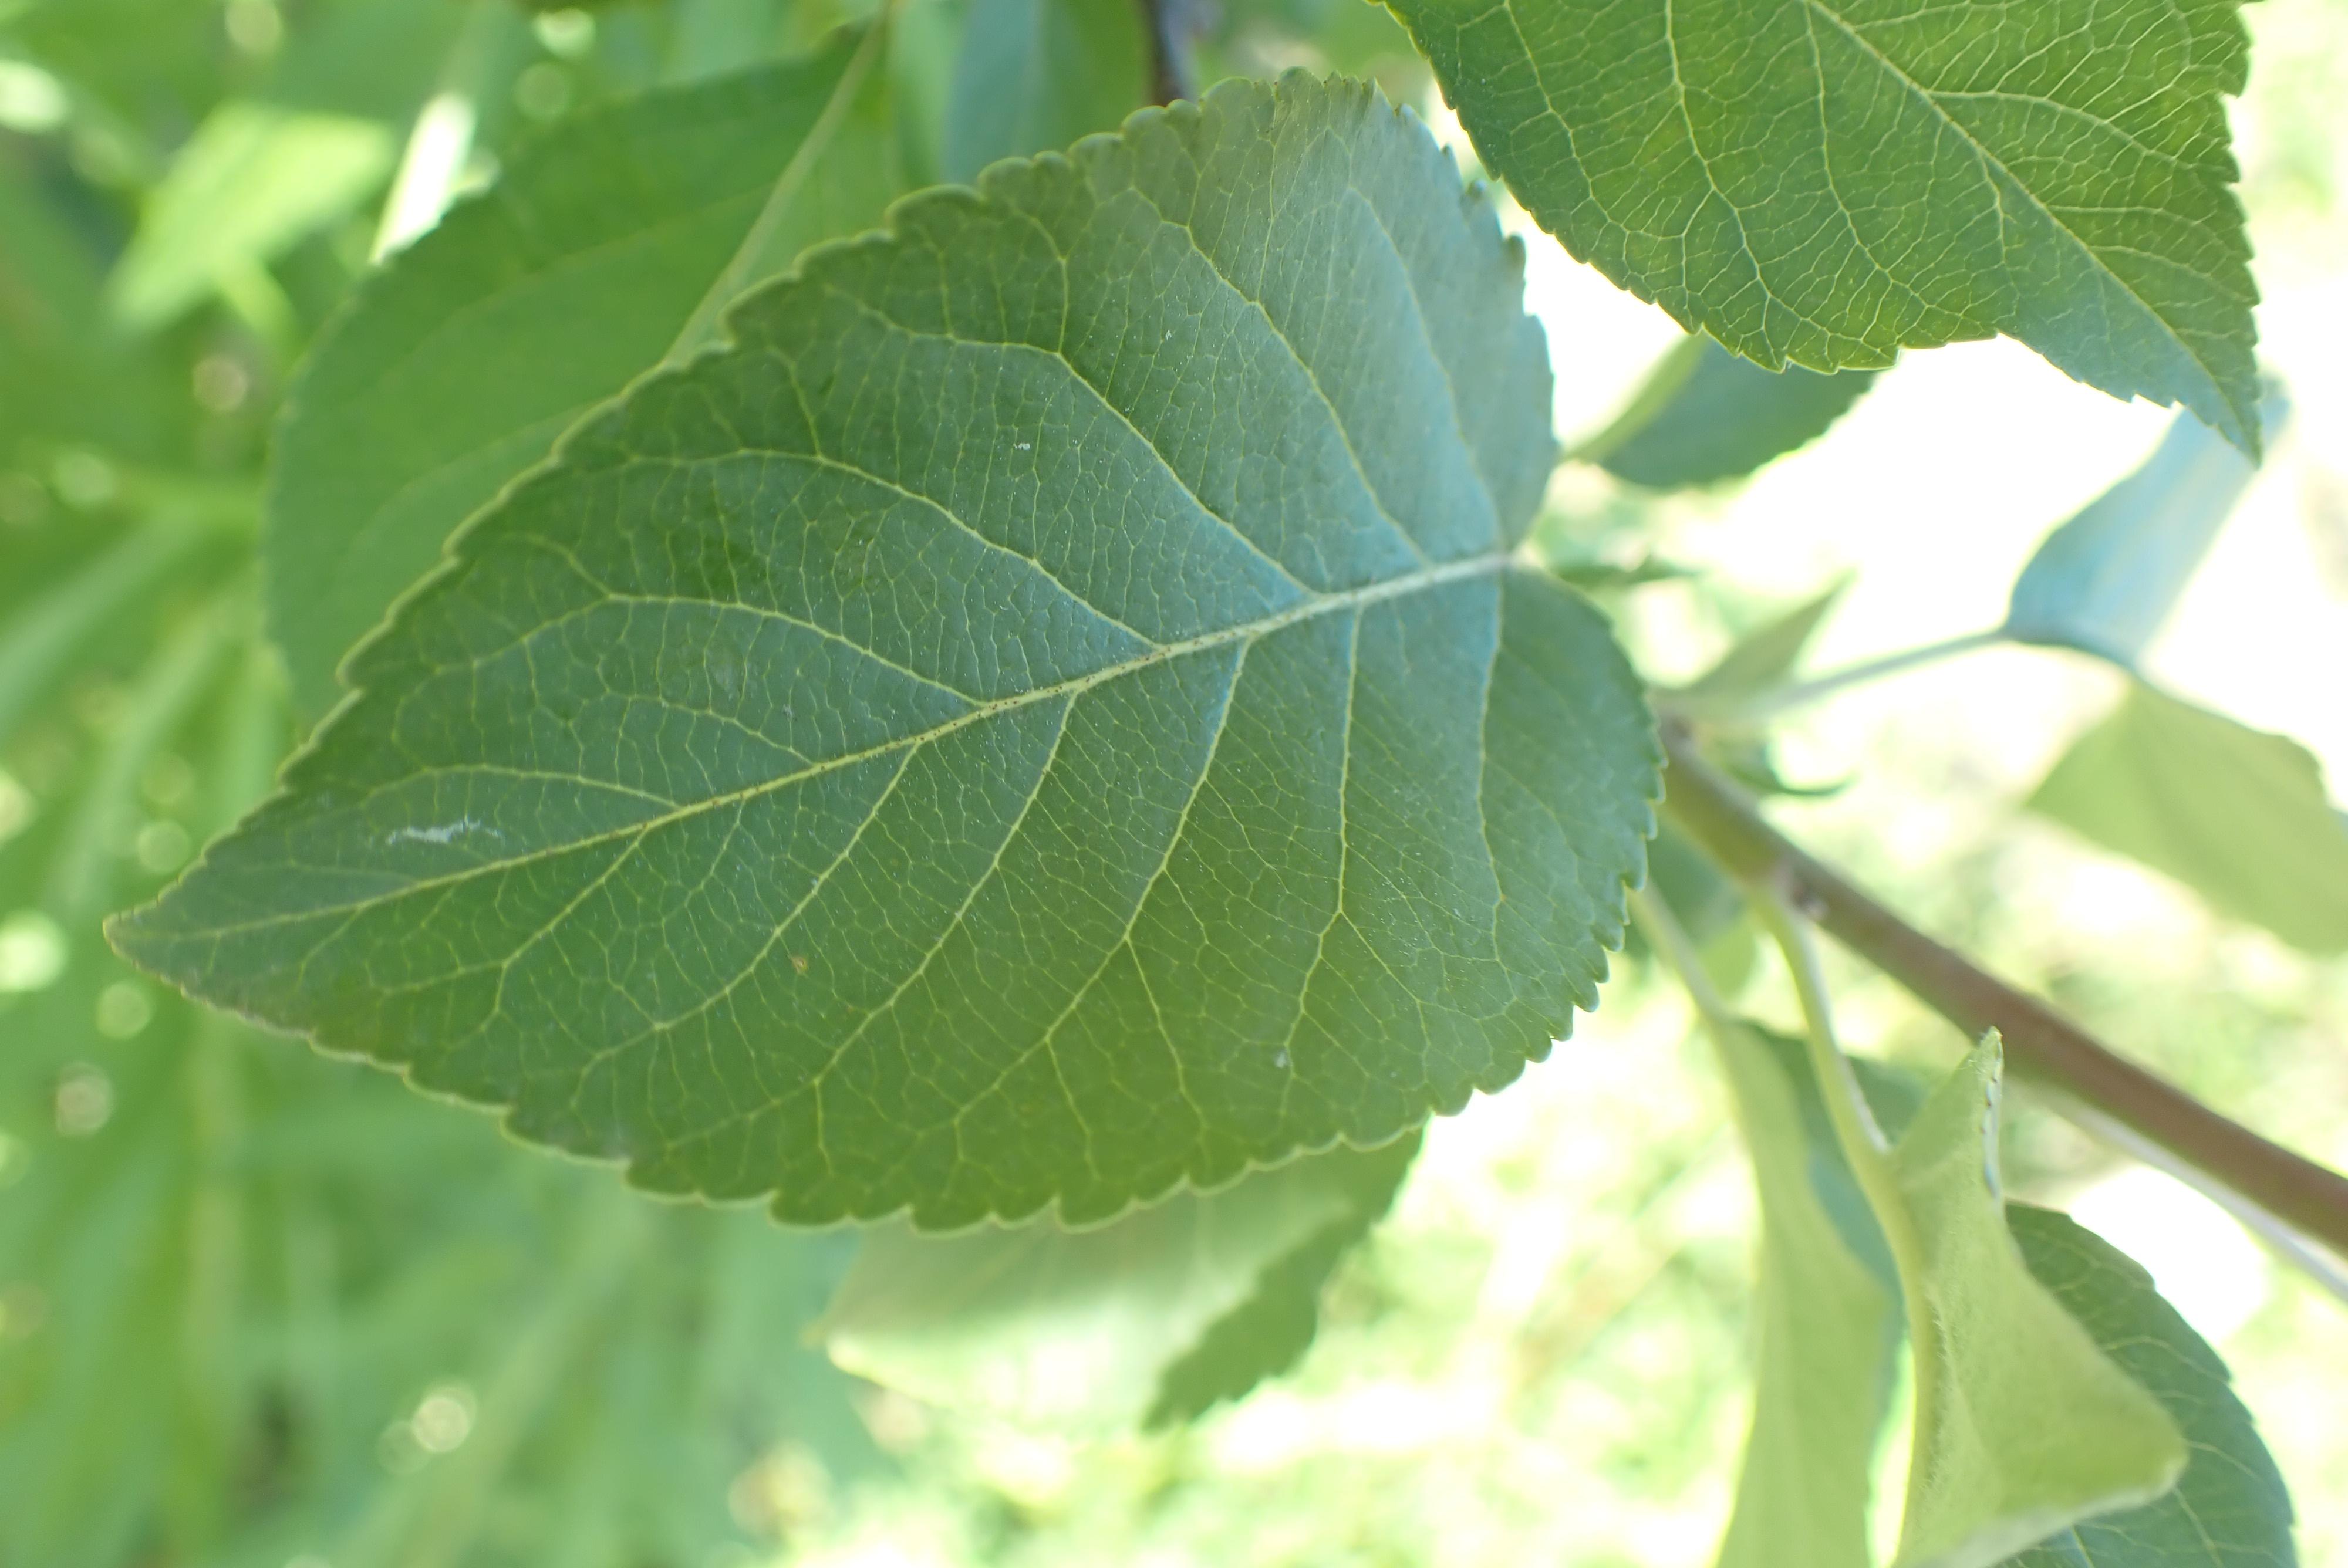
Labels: healthy